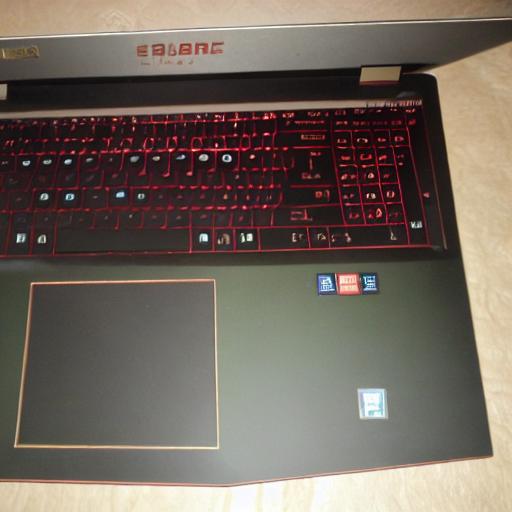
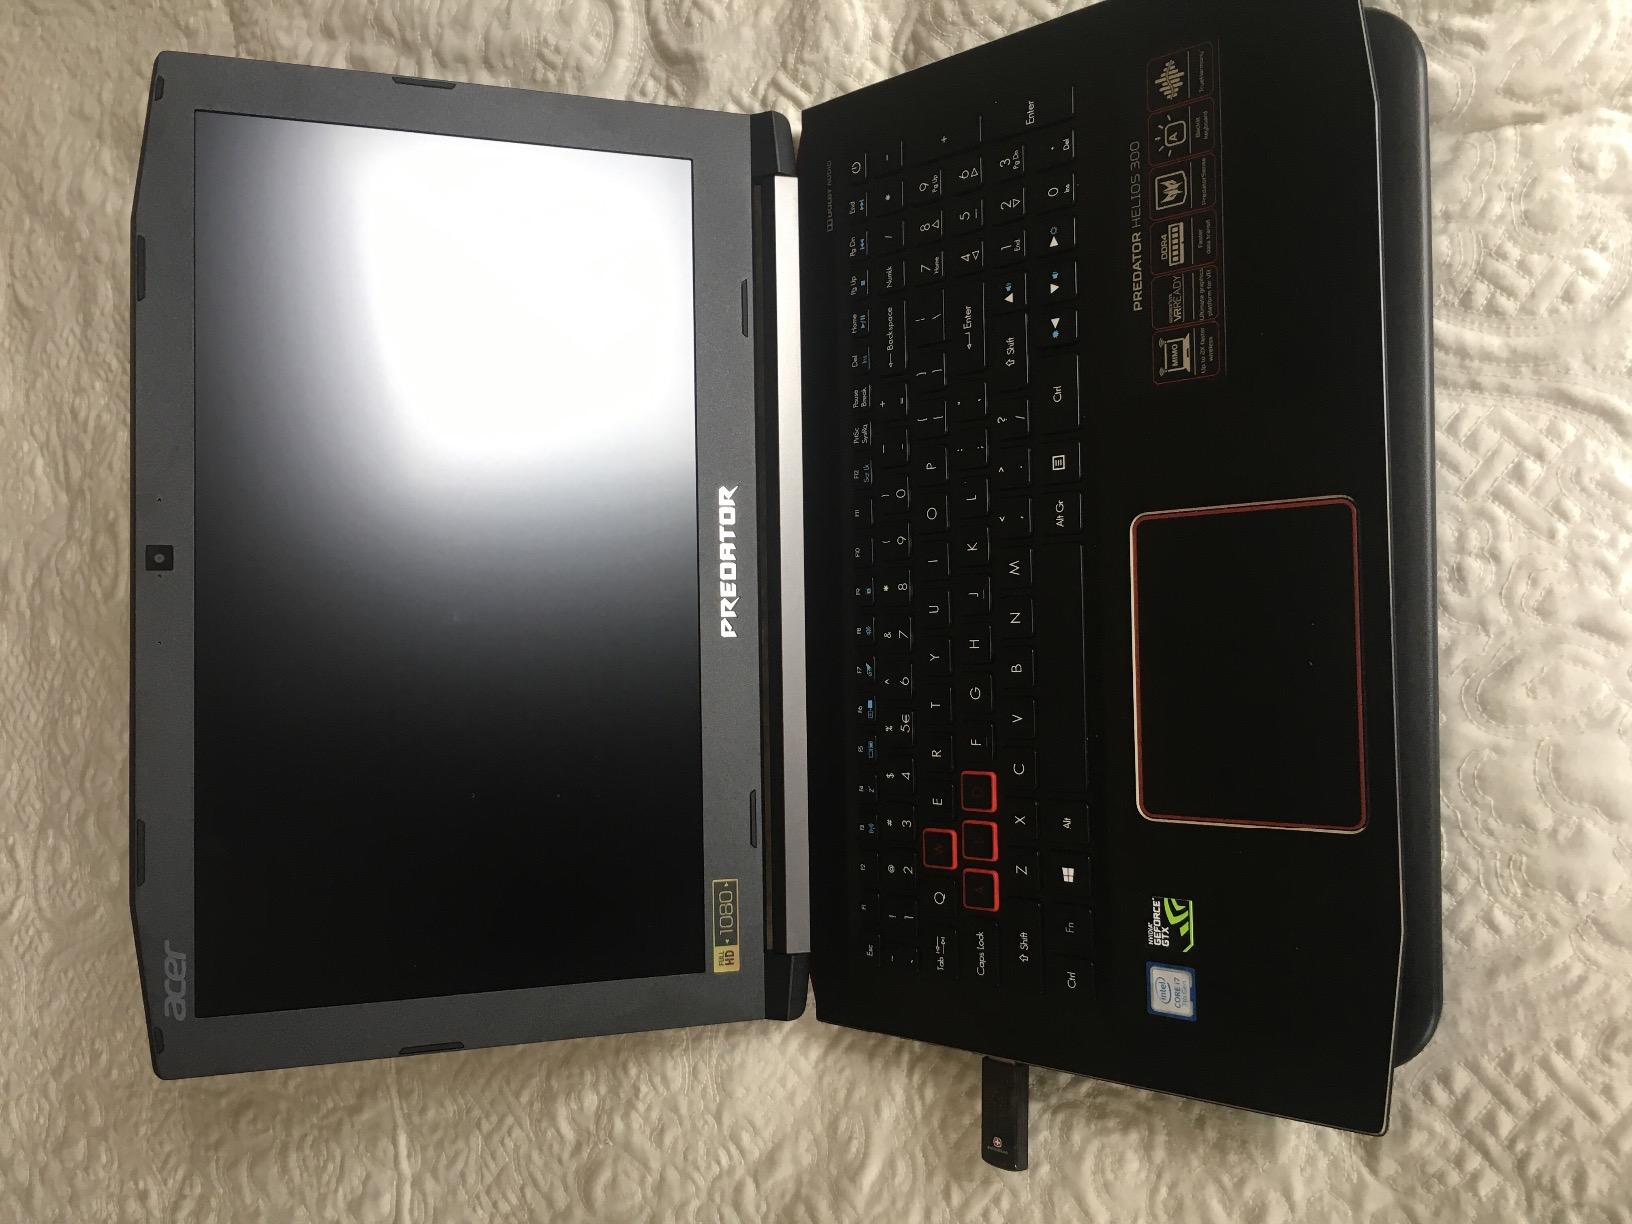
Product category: laptop
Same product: no